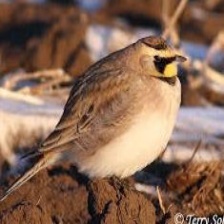
Species: HORNED LARK
Scientific name: EREMOPHILA ALPESTRIS